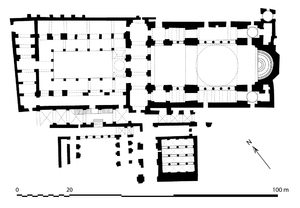
L'église Sainte-Irène est une ancienne église de rite grec orthodoxe, située dans la cour extérieure du palais de Topkapı à Istanbul.